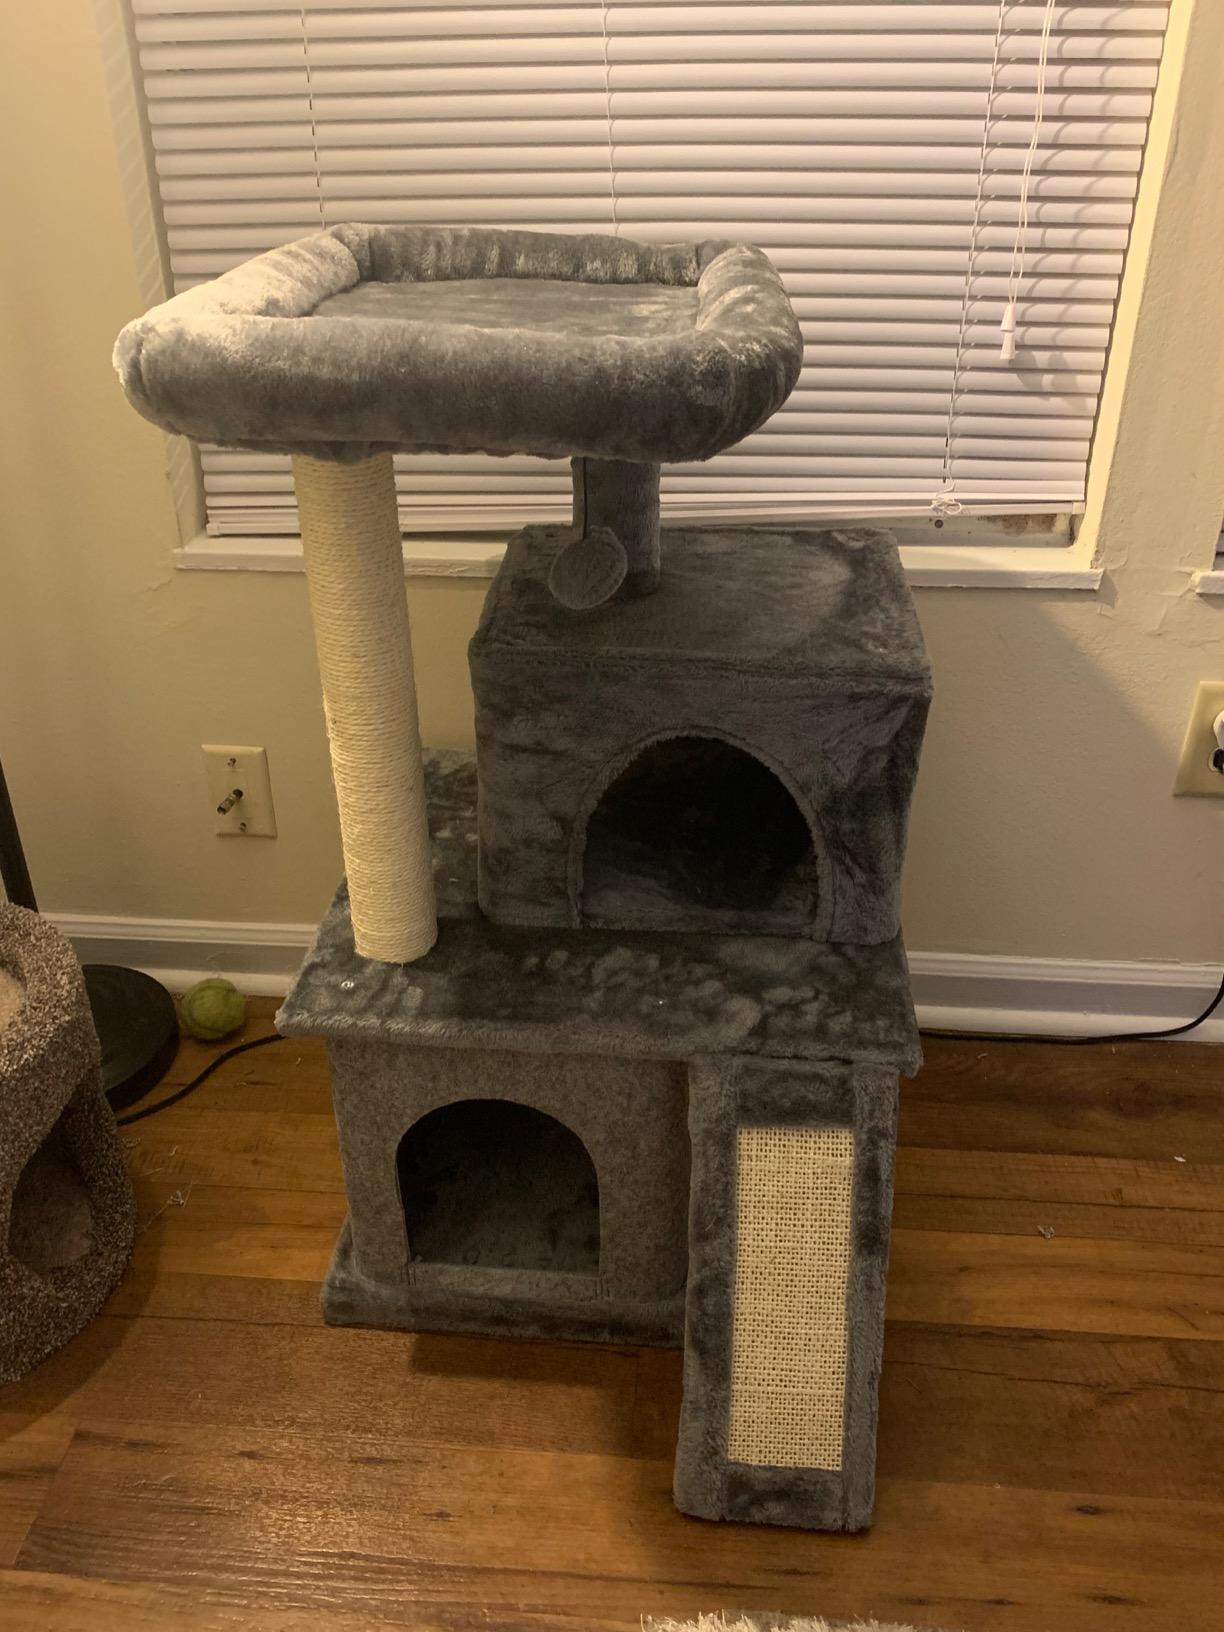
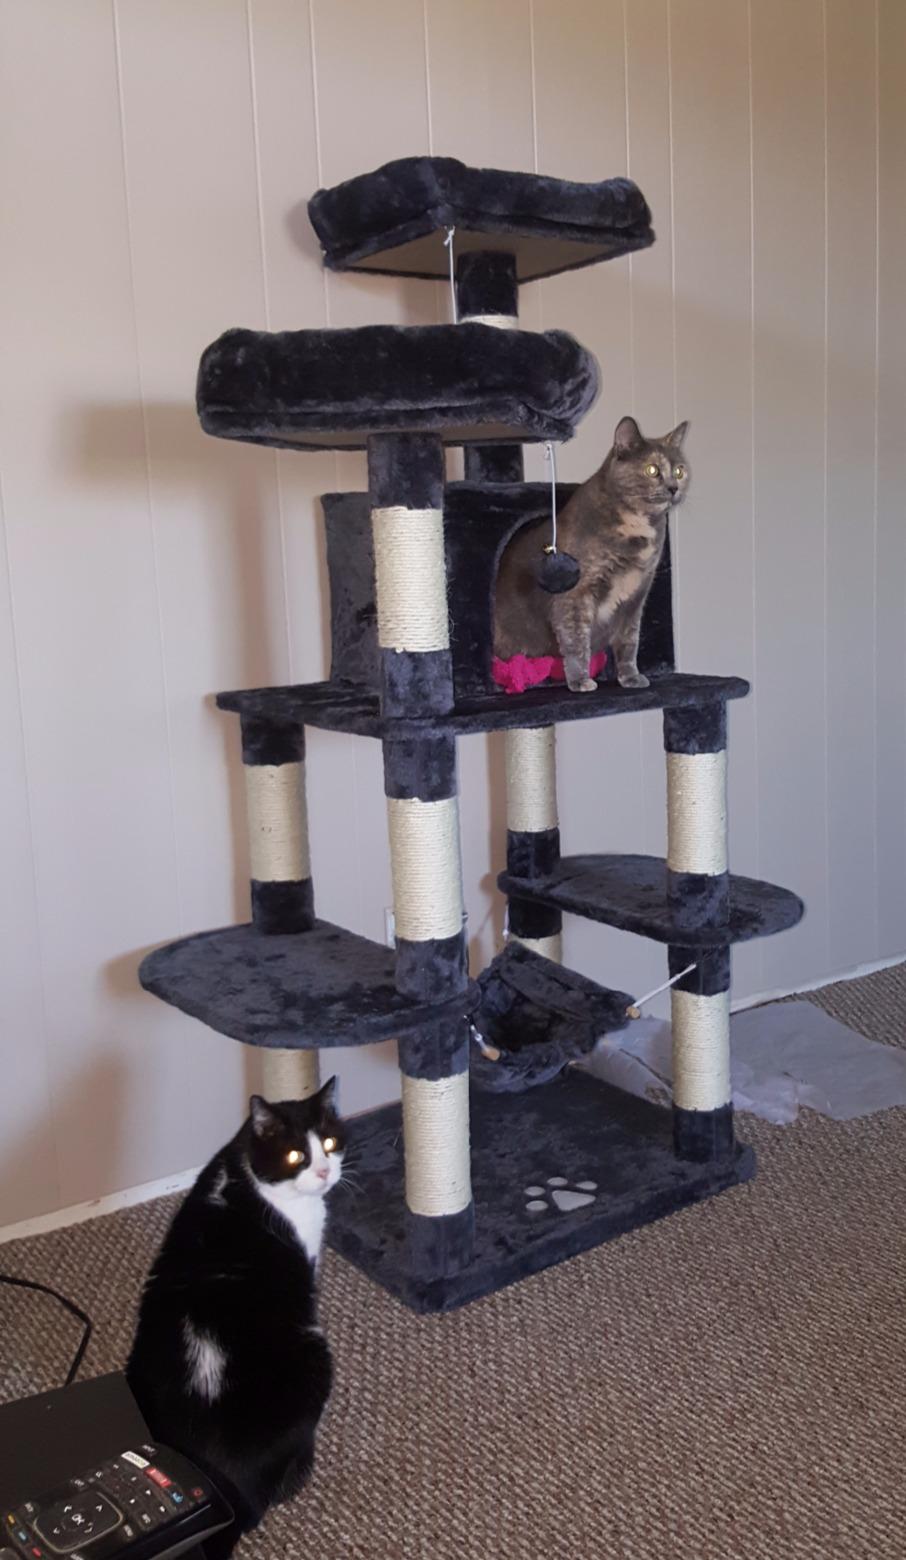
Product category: items_cat tree
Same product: no